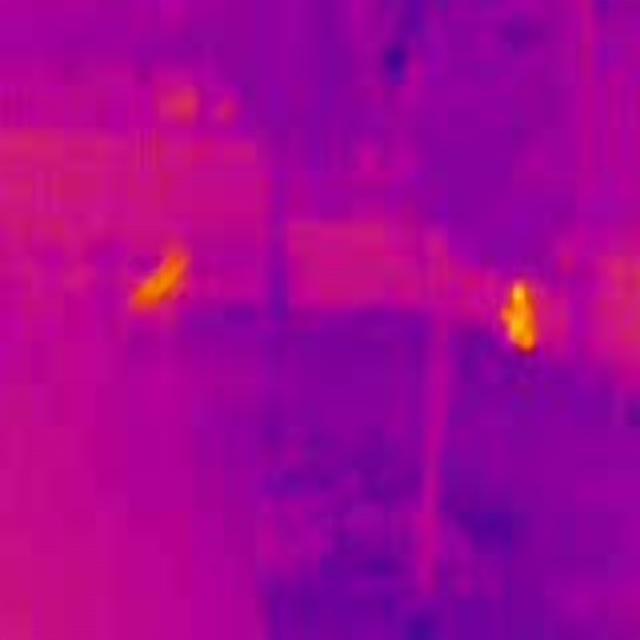
Detected objects:
label: person